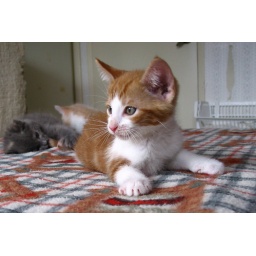
Scruffy is relaxing on the bed in kitten room number 2.